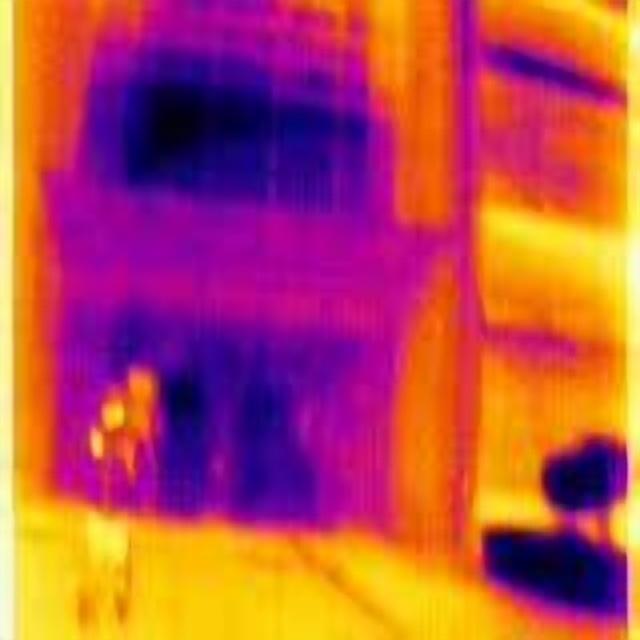
Detected objects:
label: person